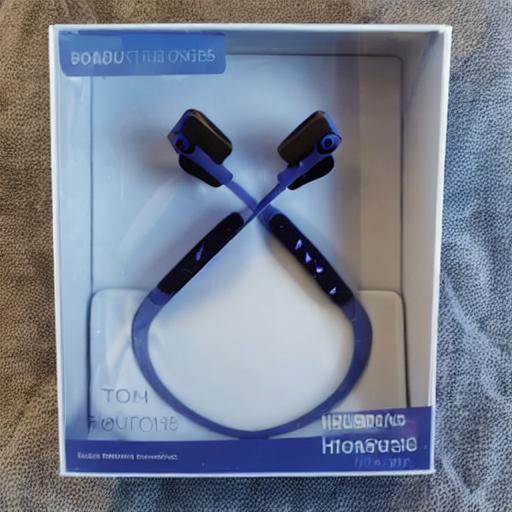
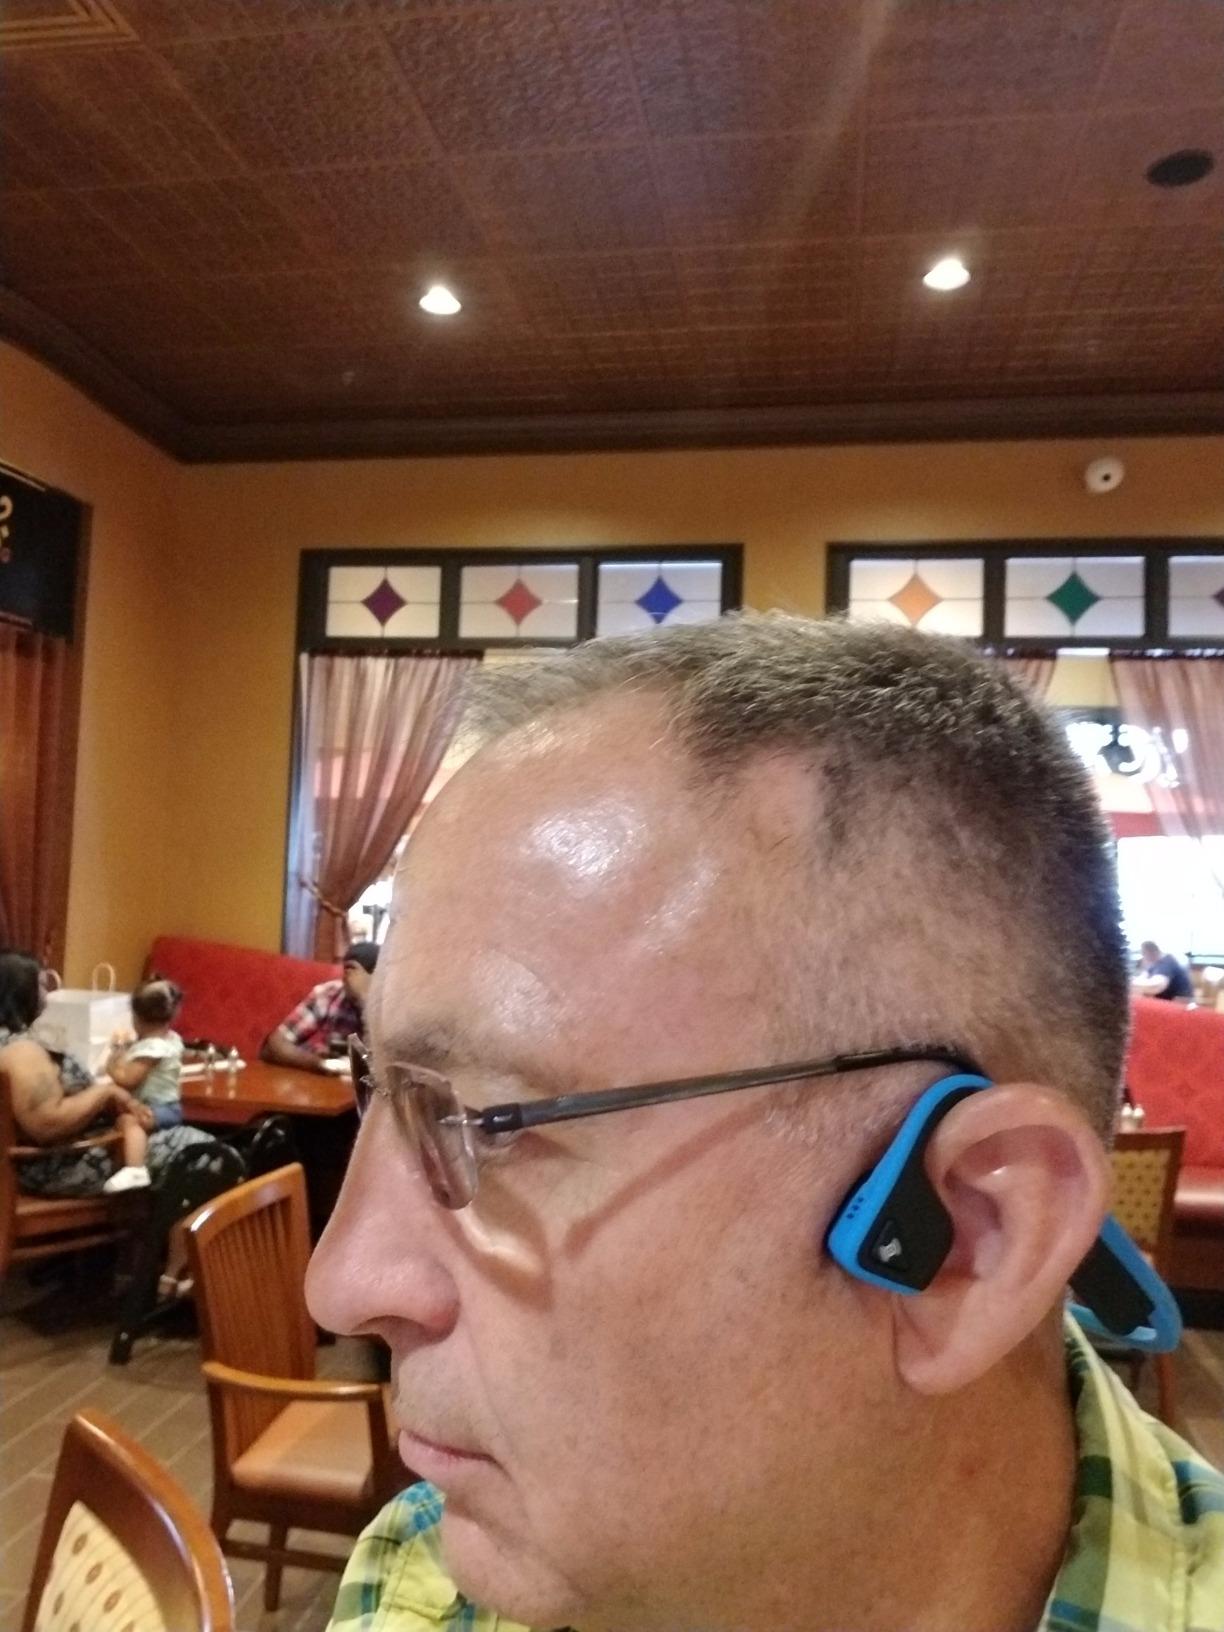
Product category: headphones
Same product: no